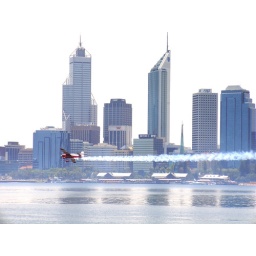
Paul Bonhomme flying over the Swan river in Perth during the Red Bull Air Race 2006.